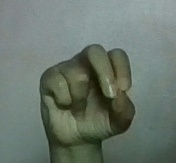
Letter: gaaf